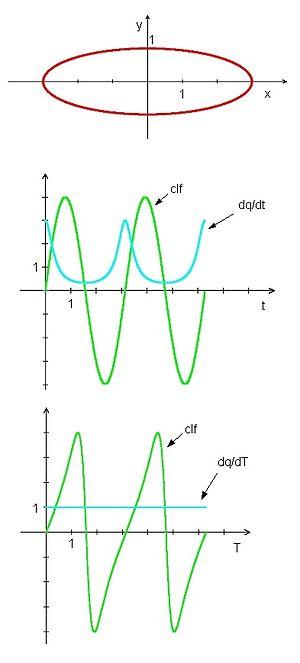
Dessin d'une ellipse et de la représentation de sa forme
En géométrie différentielle, la forme locale d'une courbe plane est la grandeur qui caractérise sa forme en un point comme le rayon de courbure caractérise la courbure d'un arc. Cette grandeur est invariante par homothétie en plus d"être invariante par translation et rotation comme le sont le rayon de courbure ou la courbure. Pour une courbe plane la forme locale est définie en tout point qui n'est pas un point d'inflexion, sous réserve que la courbe ne contienne pas de segment de droite et ait des propriétés de dérivabilité suffisante.